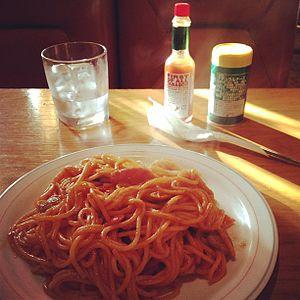
Le naporitan est un plat cuisiné populaire au Japon, essentiellement composé de spaghettis, de saucisses, de légumes et de sauce tomate.